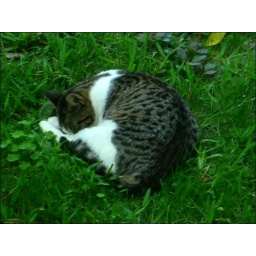
A kitty sleeping in the forest